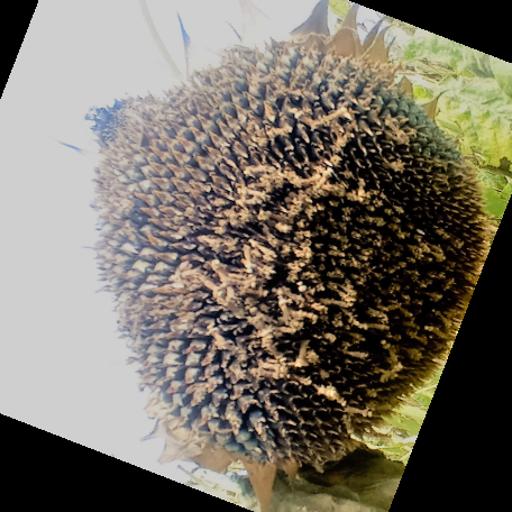
Label: Gray_mold